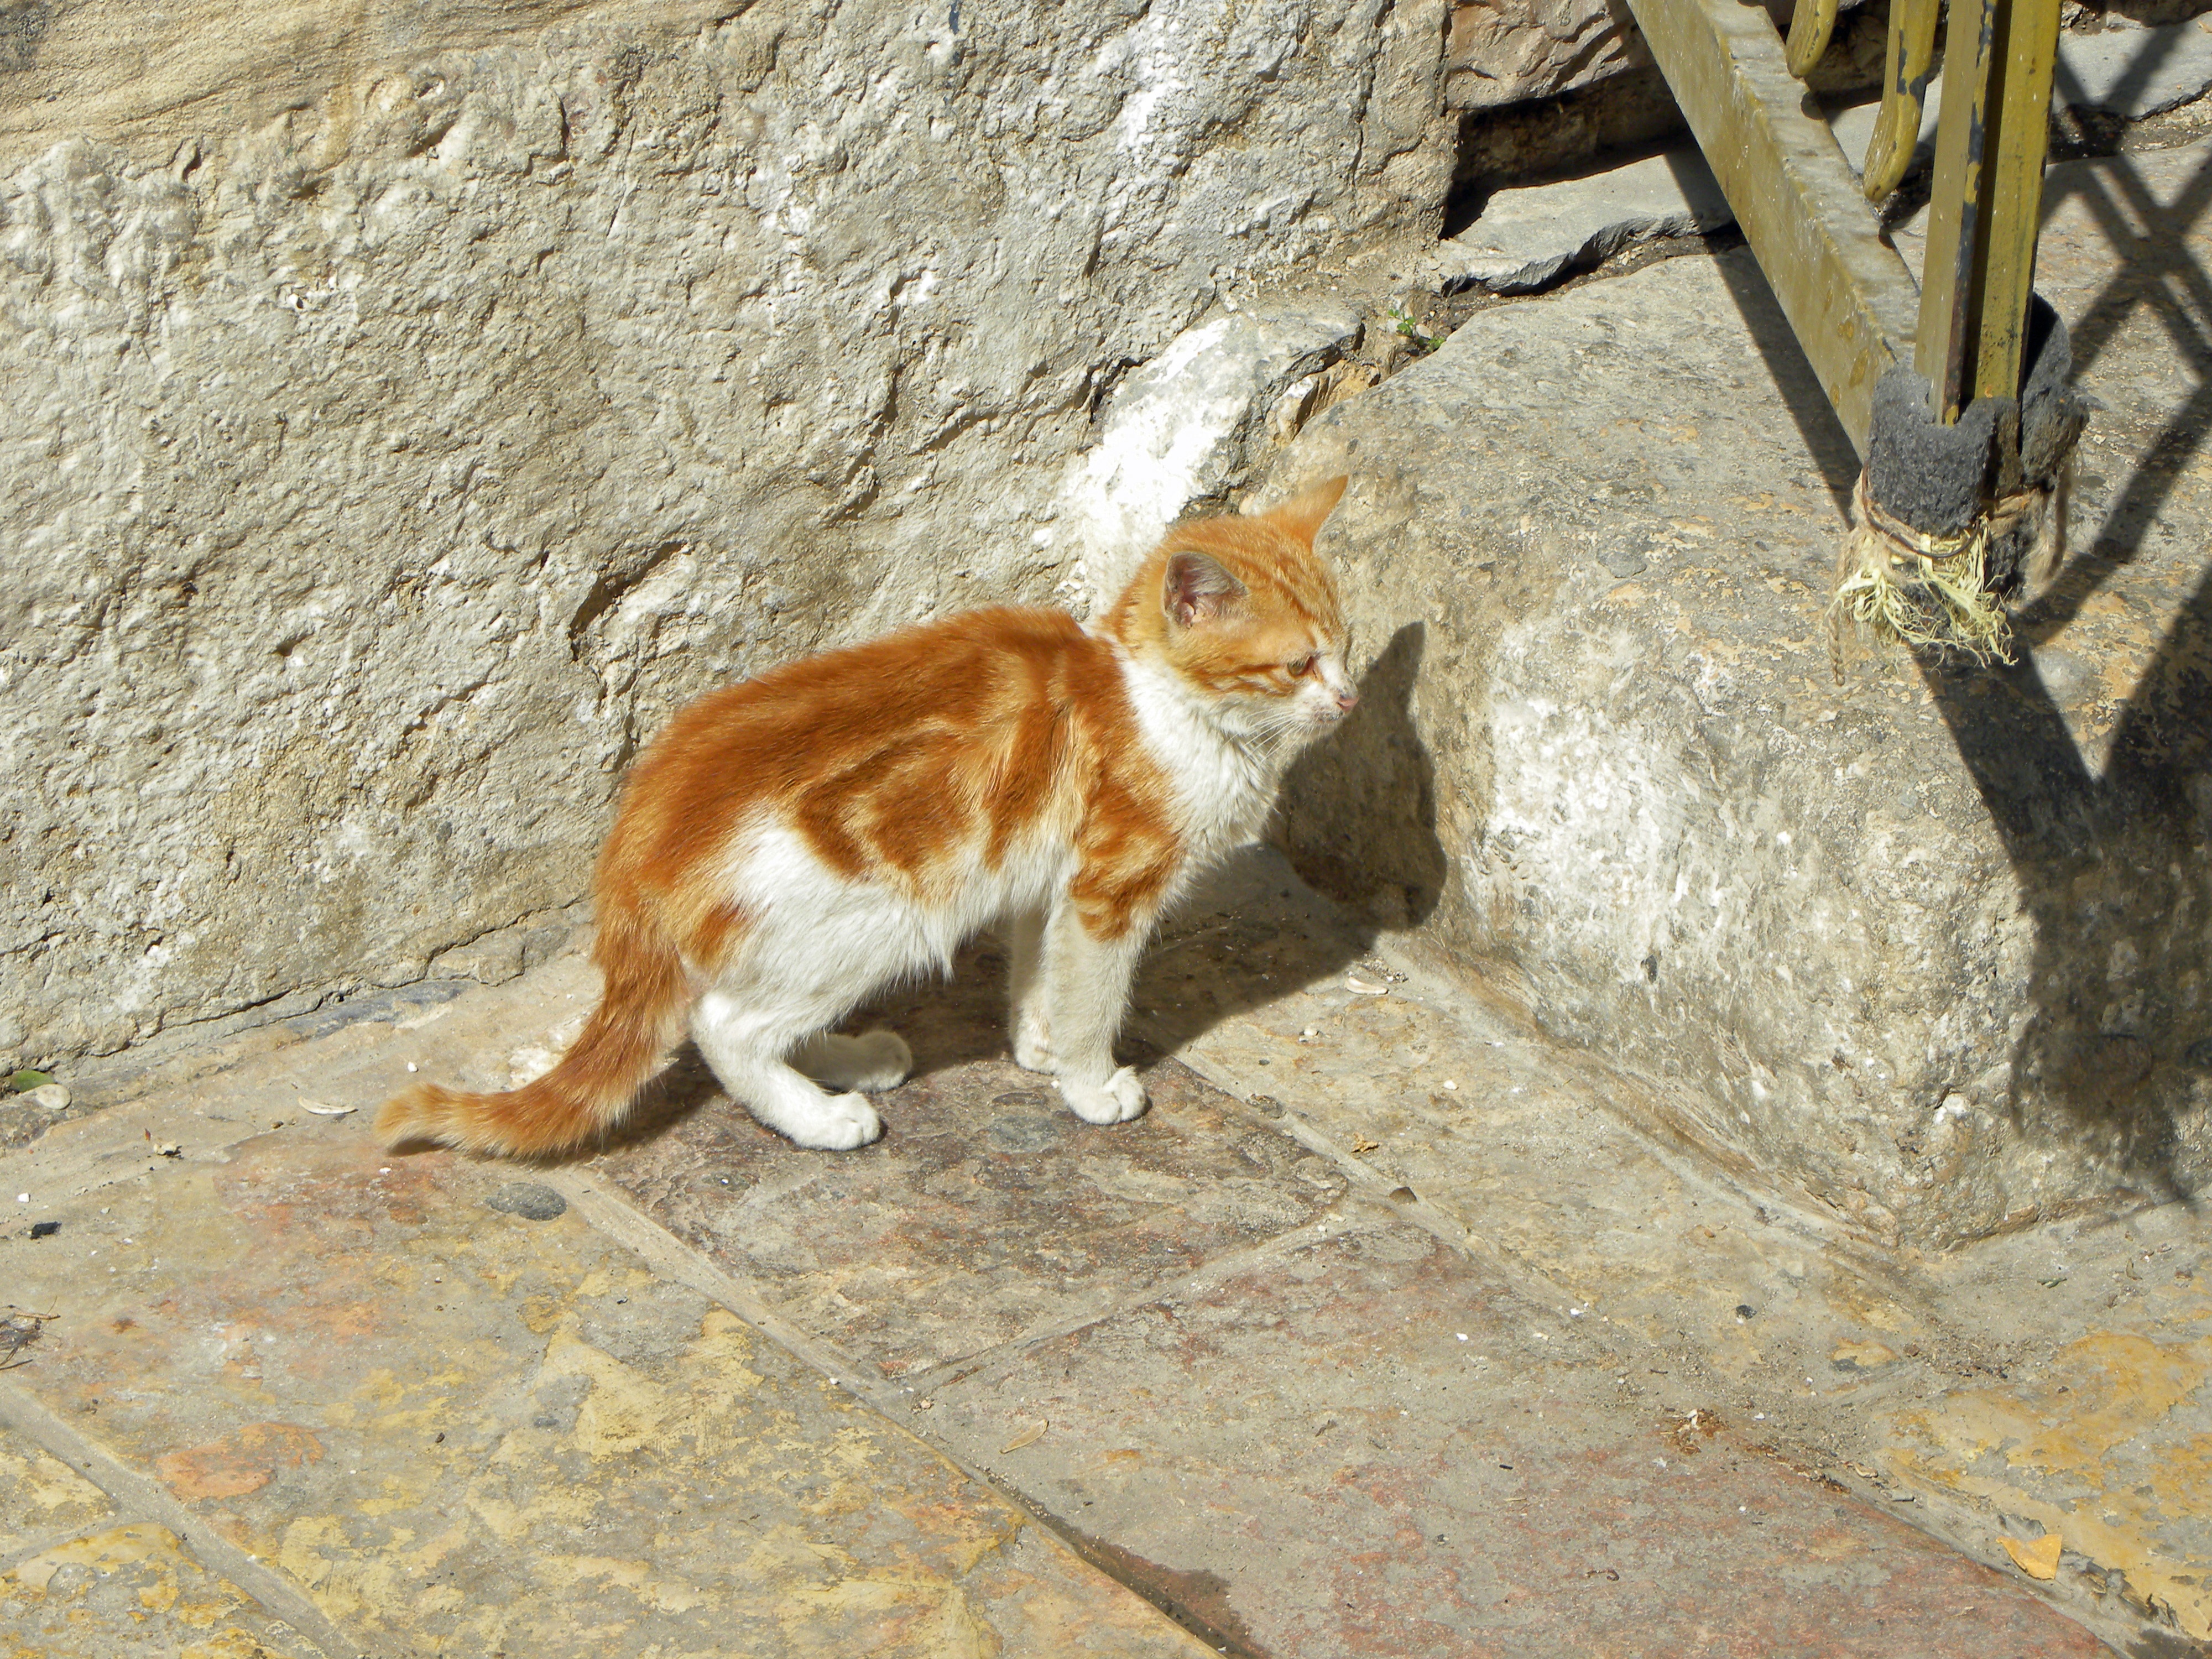
street, old, animal, wall, stone, pet, fur, cat, feline, tabby, mammal, fauna, furry, vertebrate, stray, curious, street dog, small to medium sized cats, cat like mammal, dog breed group